Pavel Lebeshev

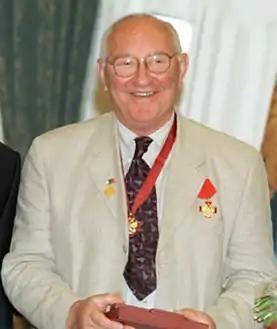
Lebeshev in 2000

Pavel Timofeevich Lebeshev (15 February 1940, in Moscow – 23 February 2003, in Moscow) was a Soviet and Russian cinematographer. Pavel Lebeshev graduated from the Gerasimov Institute of Cinematography in 1972 and worked with many famous Soviet and Russian directors, including Nikita Mikhalkov, Georgi Daneliya and Larisa Shepitko.